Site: brandenburg
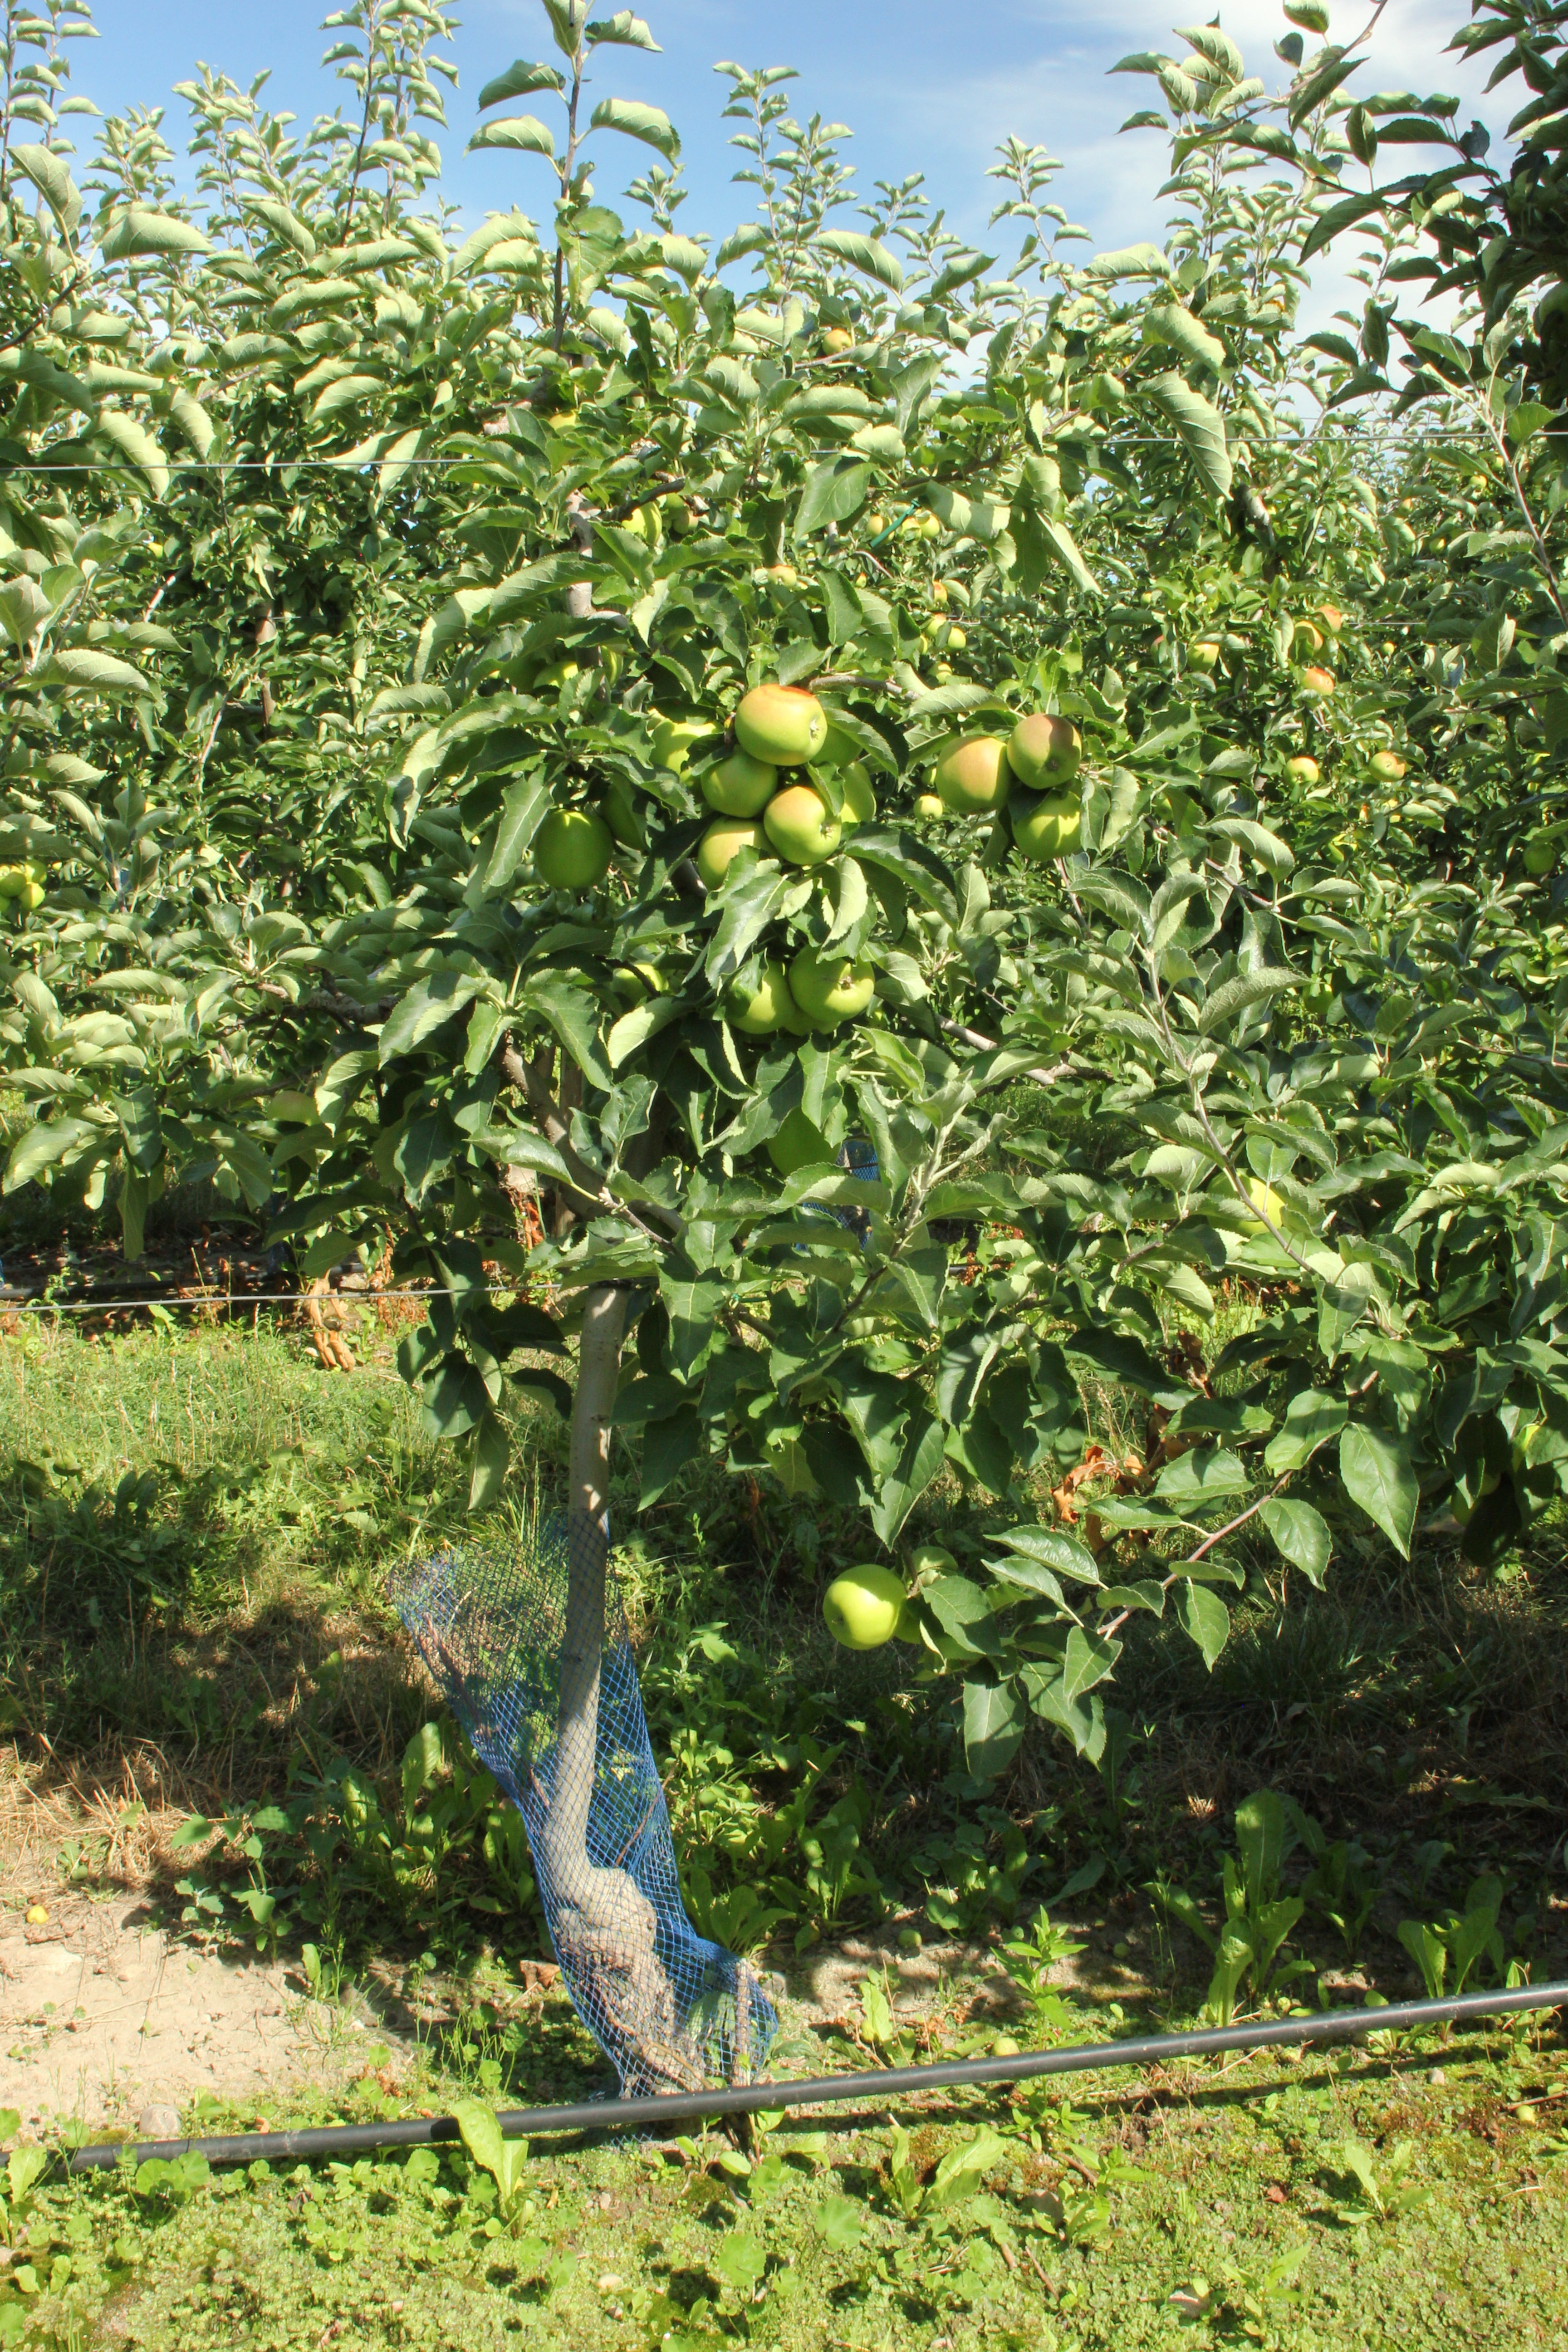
Growth stage (BBCH 77): Development of fruit